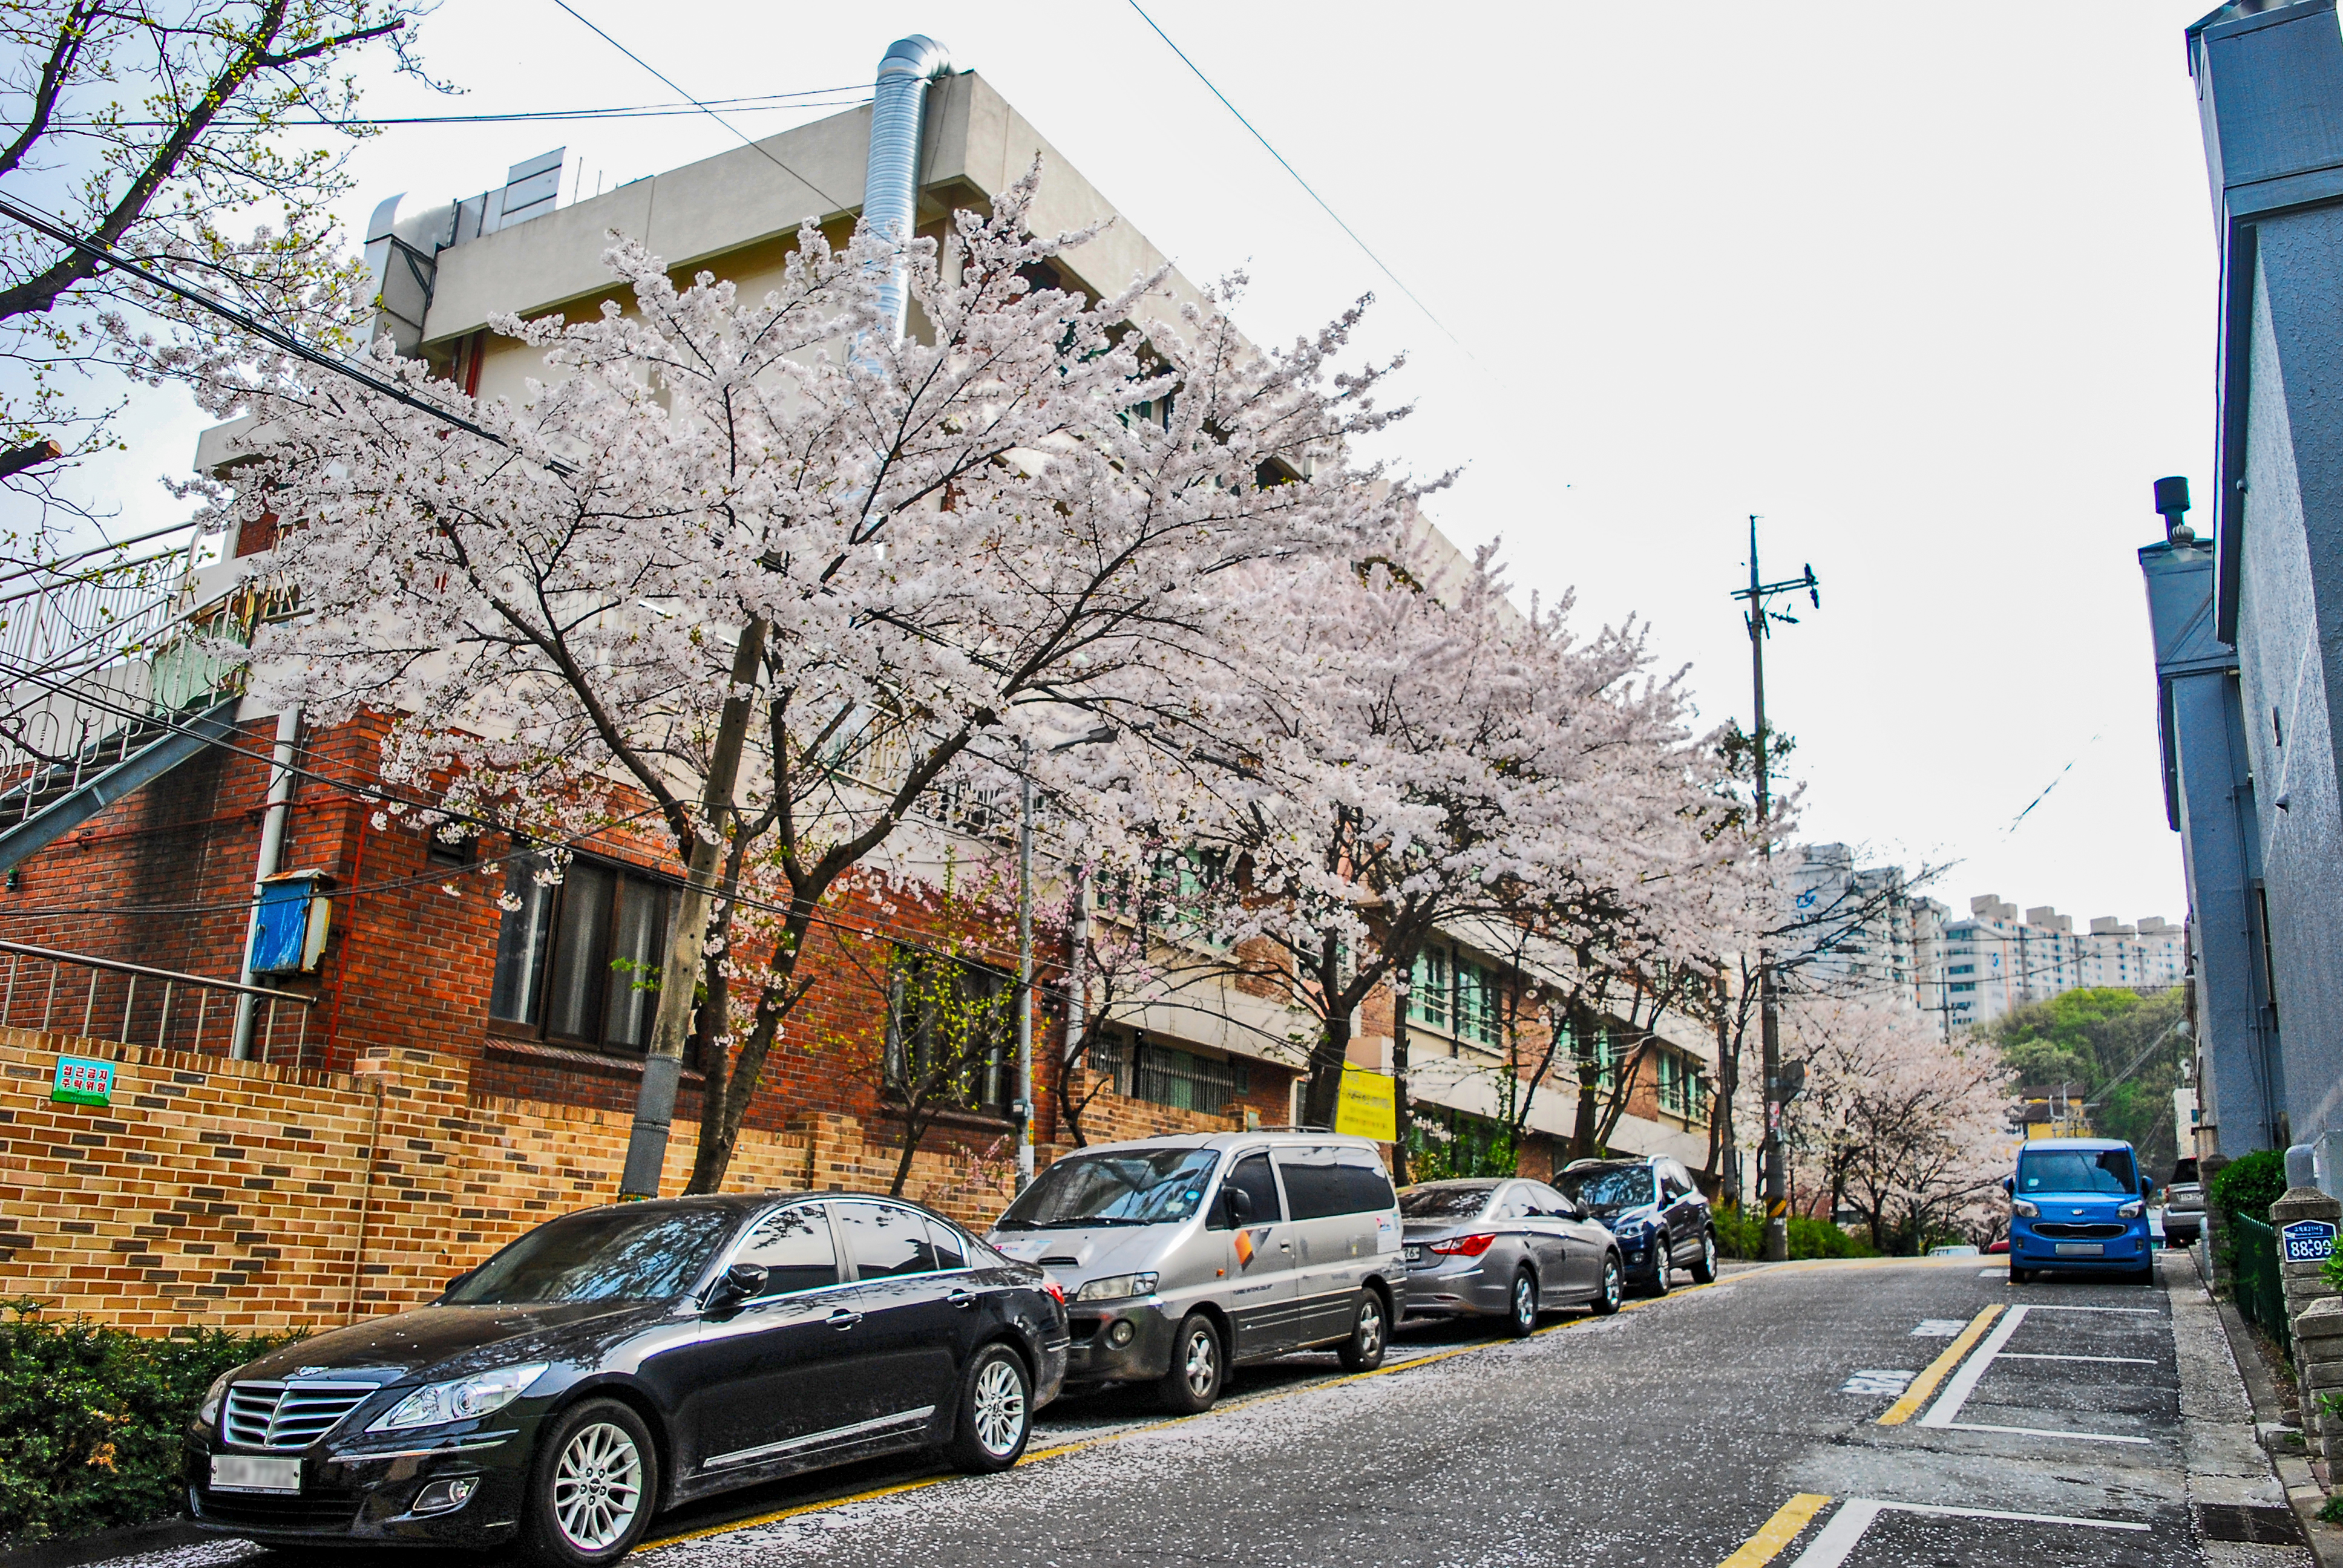
cherry, blossom, flower, vehicle, cherry blossom, transport, tree, spring, car, residential area, architecture, town, plant, urban area, neighbourhood, metropolitan area, road, woody plant, lane, building, city, mid size car, infrastructure, street, photography, compact car, sidewalk, house, asphalt, branch, real estate, family car, metropolis, road surface, suburb, downtown, facade, winter, hatchback